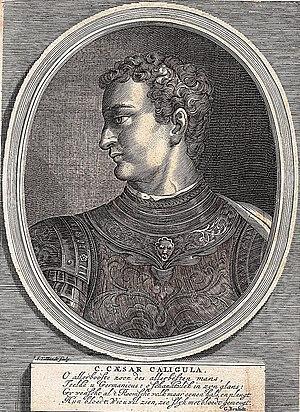
Portrait de Caligula. Gravure contrecollée sur feuille
Caligula est le troisième empereur romain. Il régna de 37 à 41, succédant à l'empereur Tibère. Selon les principales sources concernant son règne, principalement les récits du biographe latin Suétone et de l'historien grec Dion Cassius, il eut tout d'abord un début de règne prometteur, durant lequel il connut une grande popularité auprès du peuple romain. Cependant il devint peu à peu un empereur autocratique, délaissant et assassinant tous ceux qui avaient soutenu son ascension, tout en nourrissant une profonde haine pour le Sénat. Dans la lignée des travaux de l'historien allemand H. Willrich, de nombreux historiens contemporains ont toutefois pris leurs distances vis-à-vis de ces témoignages. Caligula meurt à Rome en 41, assassiné par un groupe de prétoriens.